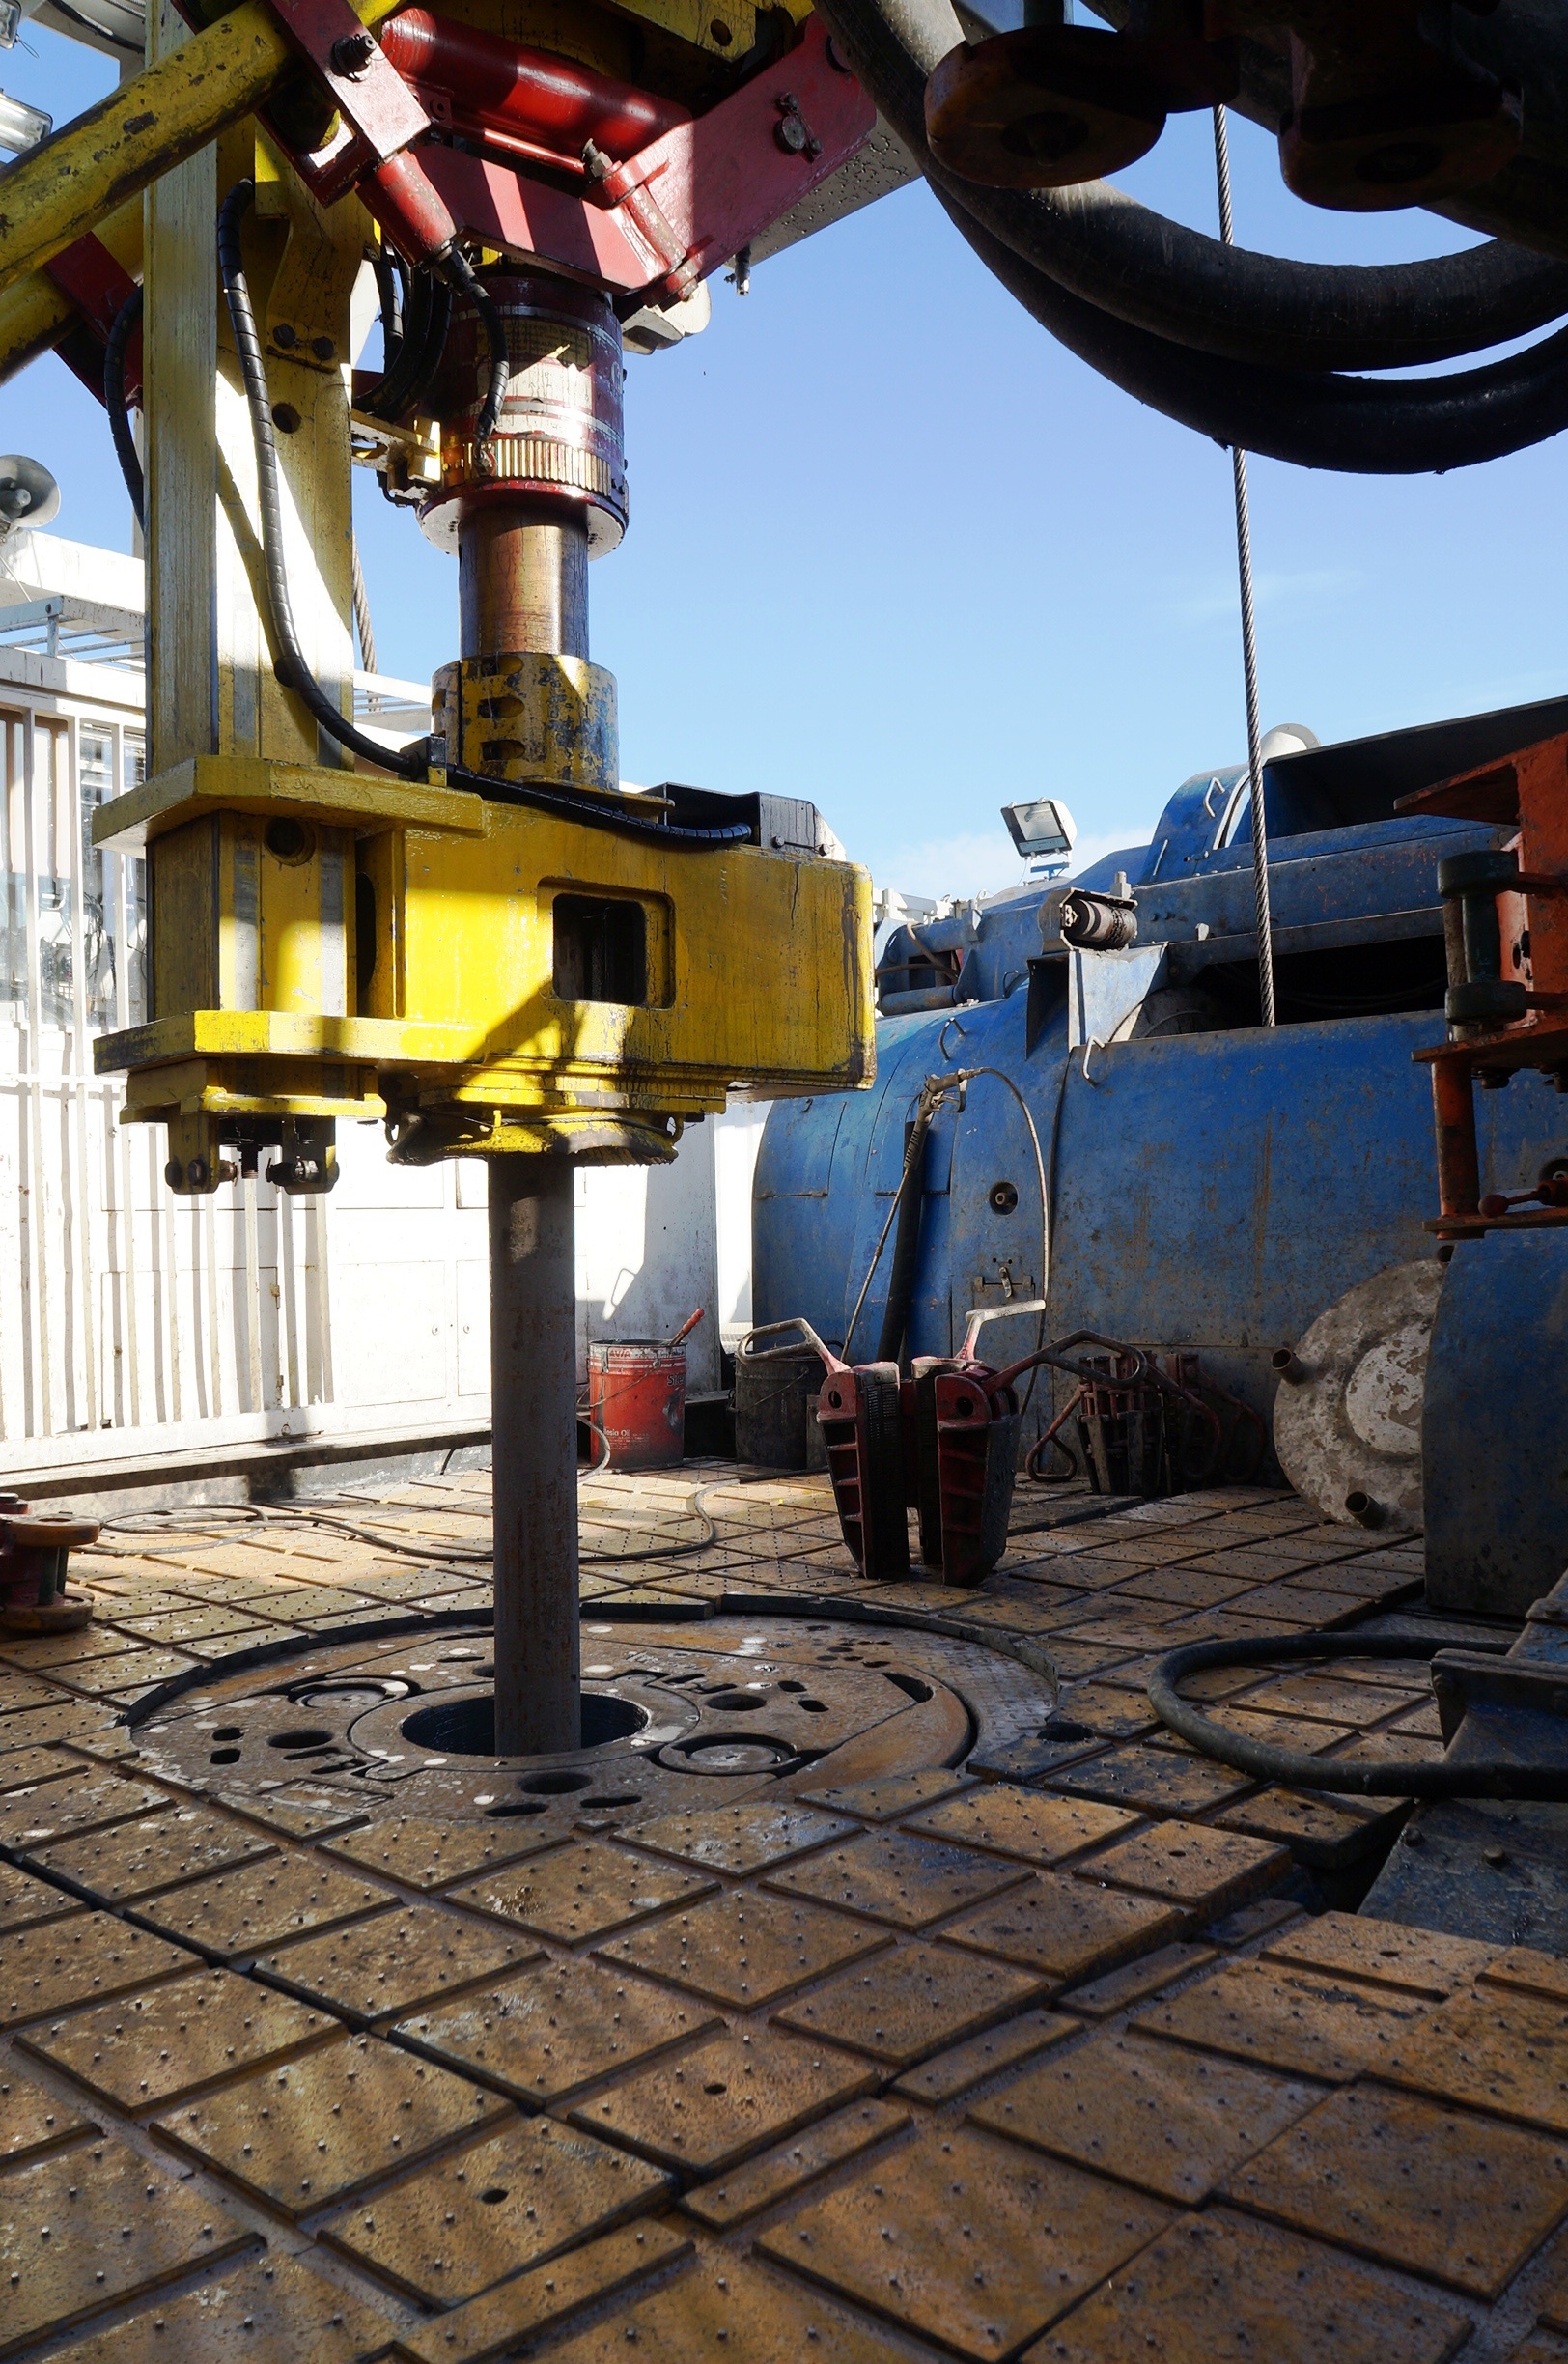
vehicle, mast, machine, industry, electricity, search, oil rig, natural gas, drilling rig